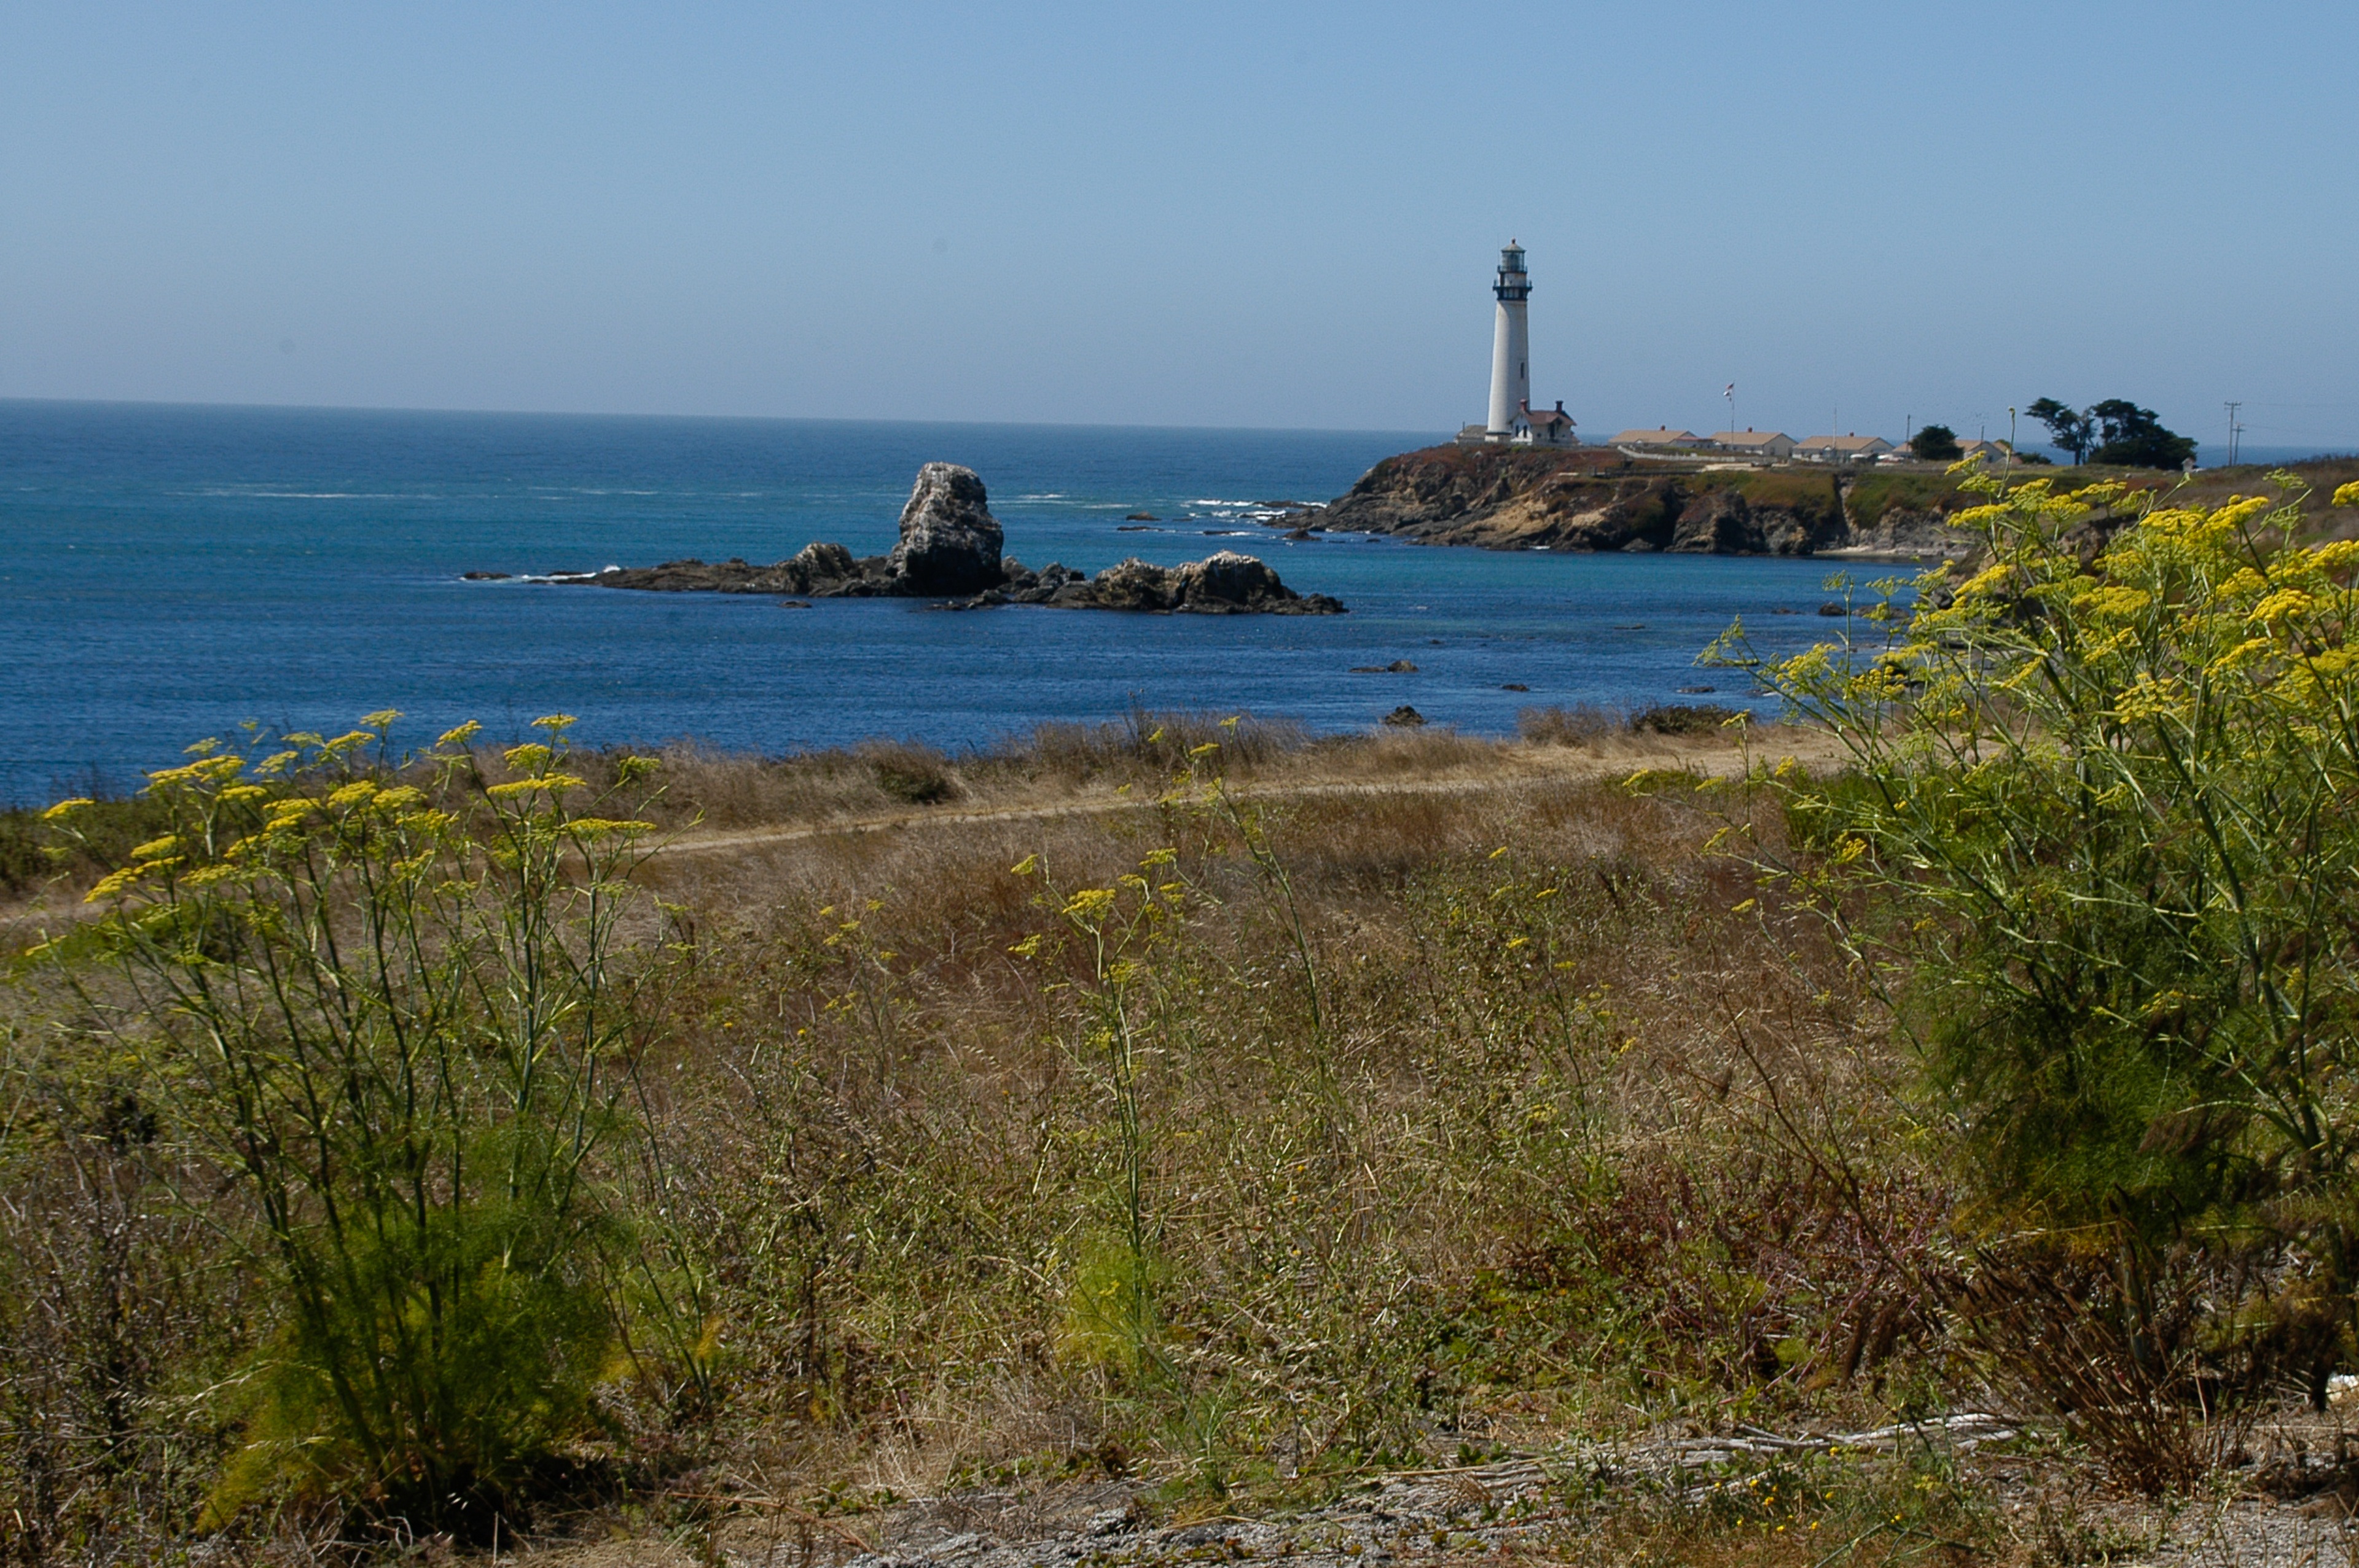
beach, sea, coast, water, ocean, lighthouse, shore, view, travel, cliff, cove, tower, america, holiday, bay, blue, terrain, national park, bank, pacific, cape, landform, geographical feature